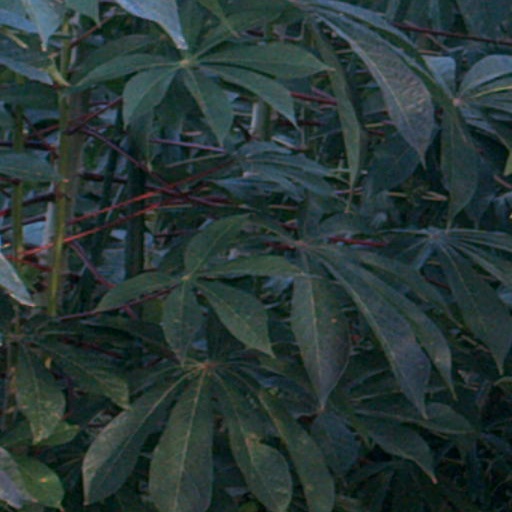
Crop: cassava